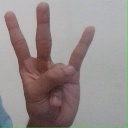
अक्षर: क्ष